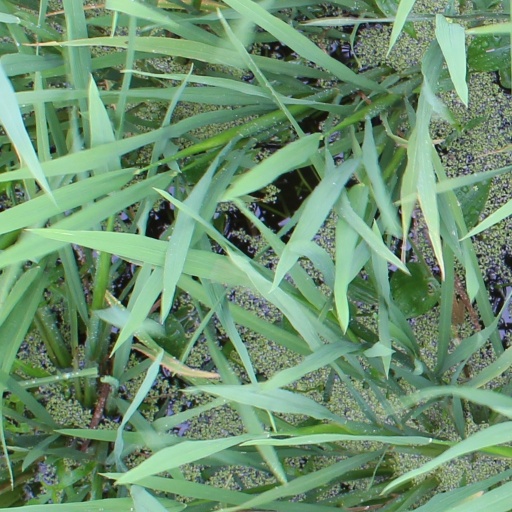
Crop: rice